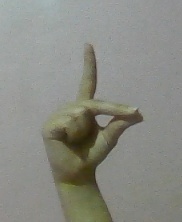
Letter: ta